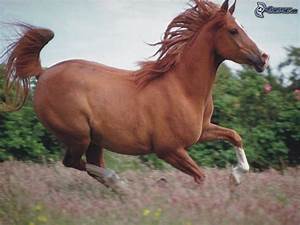
Label: cavallo